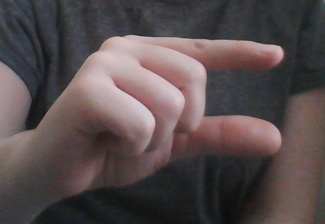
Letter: dal